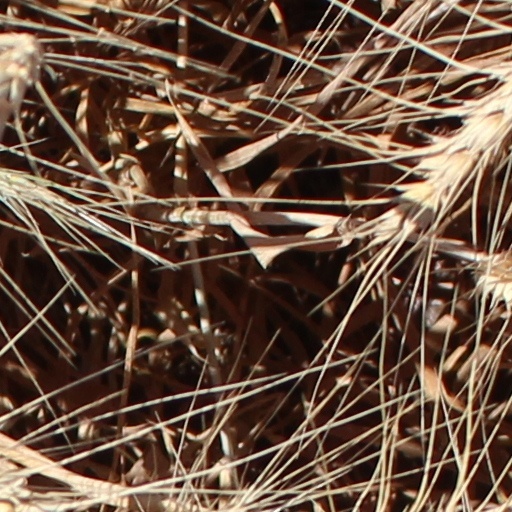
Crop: wheat